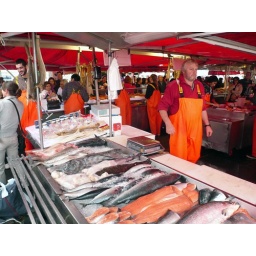
fish market in Bergen